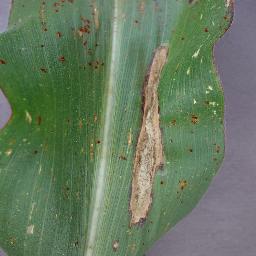
Label: Corn___Northern_Leaf_Blight